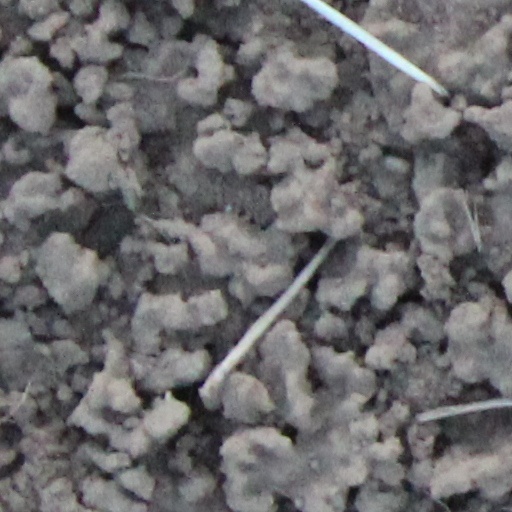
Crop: wheat